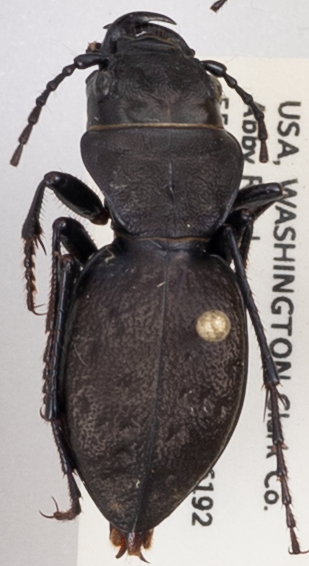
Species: Omus dejeanii
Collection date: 2019-06-25
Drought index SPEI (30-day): -1.362
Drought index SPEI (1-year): -2.09
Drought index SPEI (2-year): -2.09